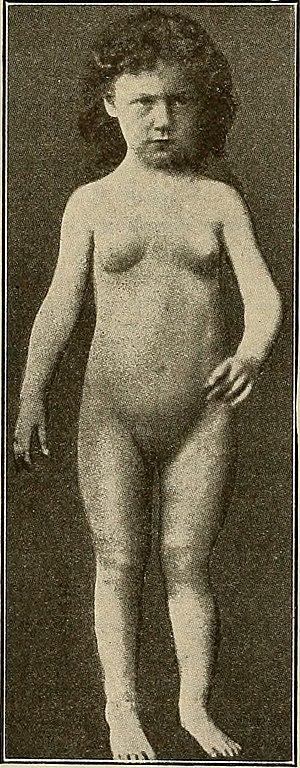
"Thélarche désigne le début du développement secondaire des seins chez la jeune fille, habituellement au début de la puberté. Son étymologie est grecque θηλή [tʰelḗ], ""mamelon"" et ἀρχή [arkʰḗ], ""début"".